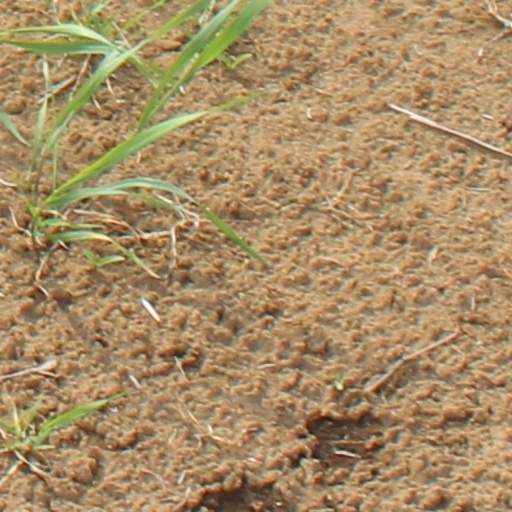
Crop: wheat